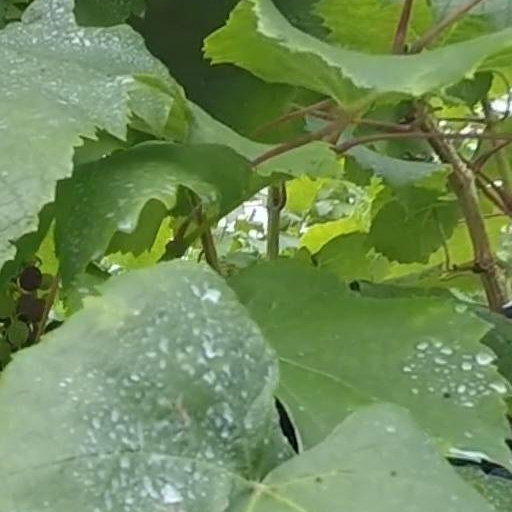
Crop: grape